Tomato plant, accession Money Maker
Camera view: vertical (180 deg); turntable rotation: 330 degrees
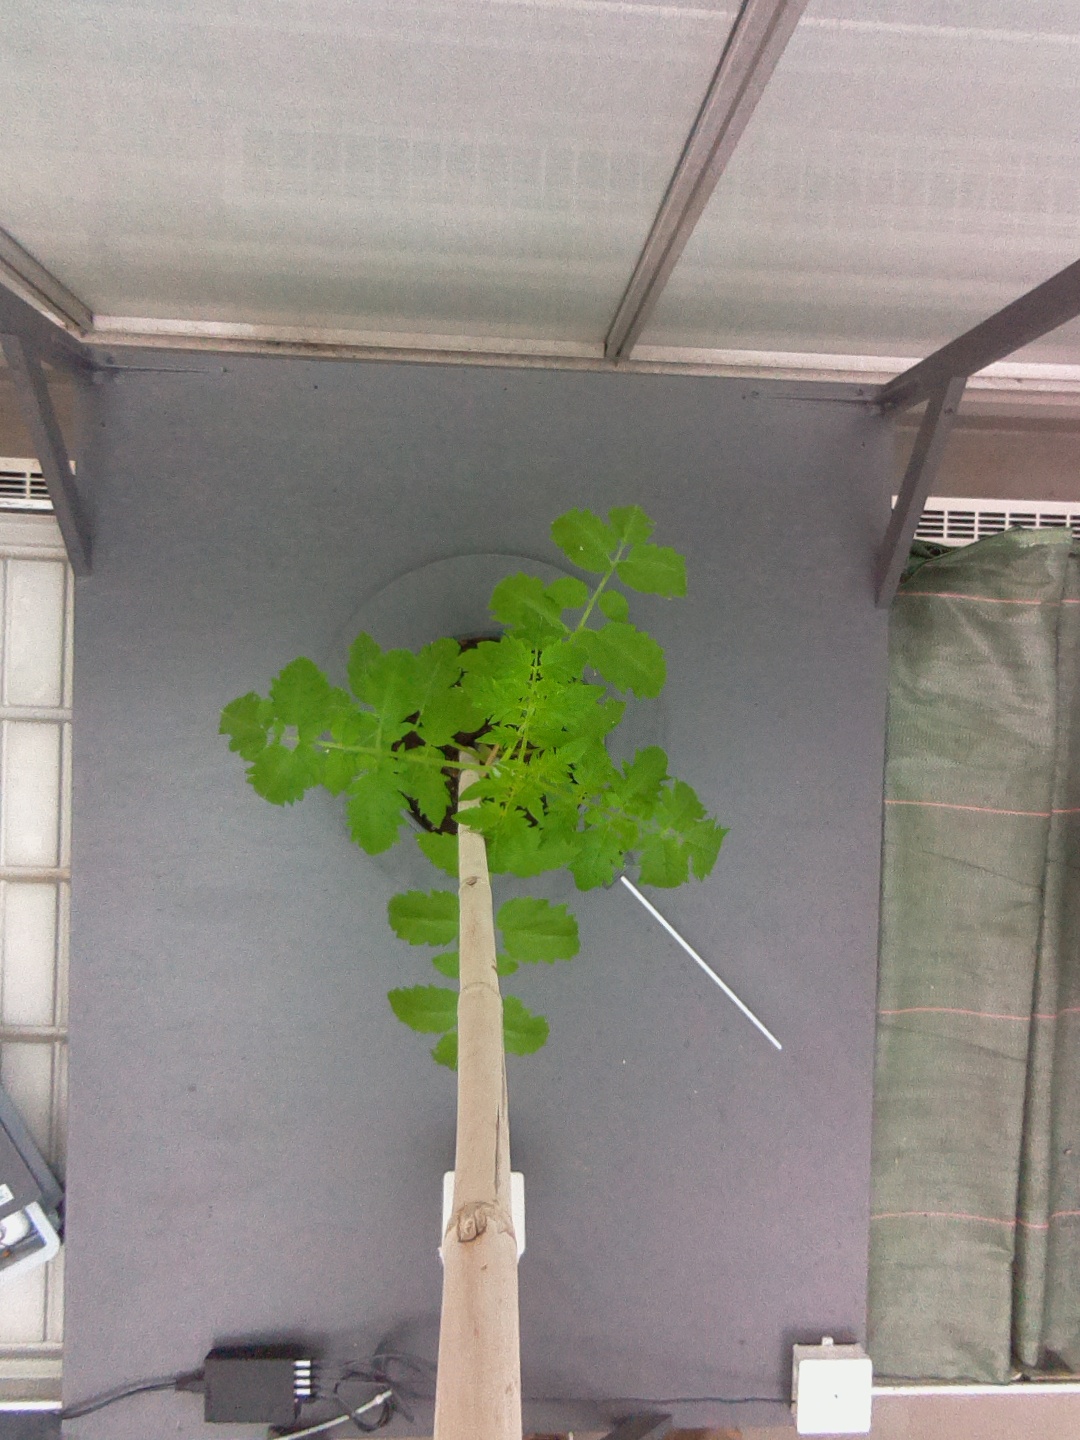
BBCH growth stage 13: 6 of true leaves visible